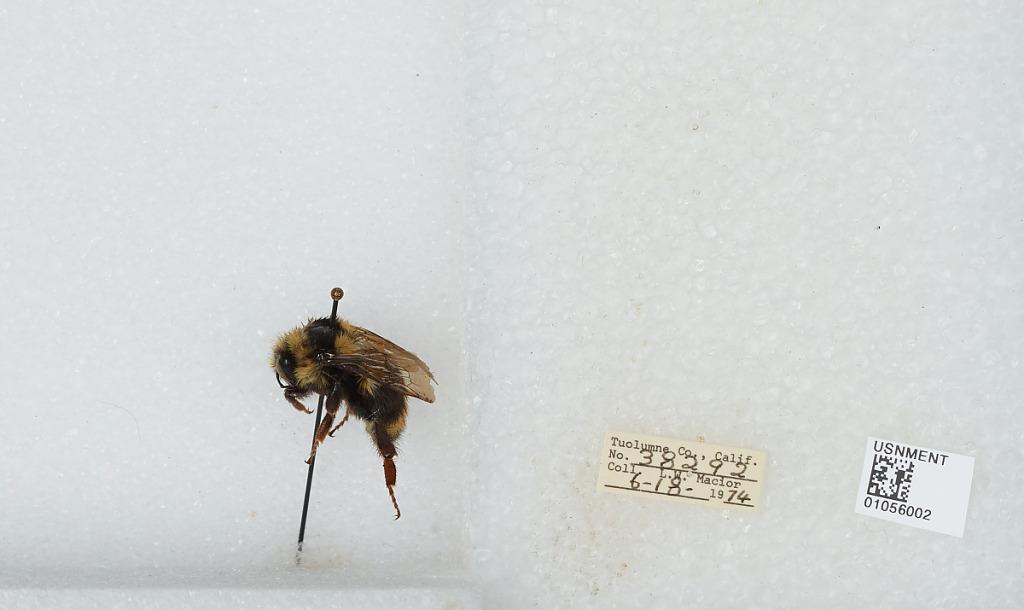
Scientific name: Bombus bifarius nearcticus
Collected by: L. Macior
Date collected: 1974-6-18
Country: United States
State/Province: California
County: Tuolumne
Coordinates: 38.02, -119.94